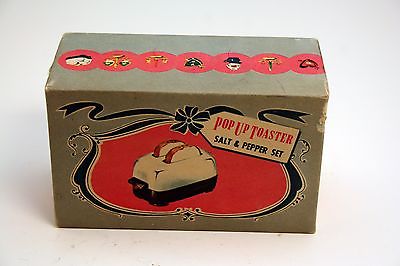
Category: toaster